Nougat

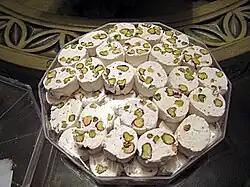
Gaz, Persian nougat from Isfahan, Iran

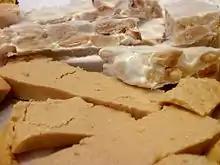
Alicante (top) and Jijona nougat (bottom) from Spain

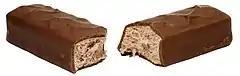
A 3 Musketeers bar, filled with American-style "fluffy nougat"

Principally owing to the simplicity of the basic recipe and a similarity between the Latin terms and , dialectical Italian and , and the Sicilian terms and , it is sometimes claimed that nougat appears in Roman authors such as Varro, Livy, Martial, Cicero, Aulus Gellius, and Plautus, although the Roman terms as used in those authors were generic words for both sweet and salty delicacies. It is, however, probable that somewhat similar confections were known to the Greeks and Romans. Cato describes a Carthaginian dish made from eggs, honey, flour, and cheese; the Samnites are sometimes credited with an egg, honey, and hazelnut confection; and terse "recipes" in the usually taken as walnut, hazelnut, and pine nut custardsmay have been kinds of nougat incorporating milk, spices, and oil as one recipe specifically directs cooks to "spread it out on a pan and when cool cut it into handy pieces like small cookies".